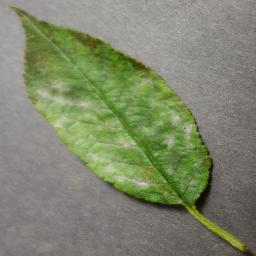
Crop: cherry
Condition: (including_sour)_powdery_mildew